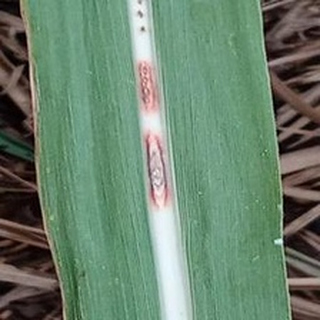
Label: sugarcane_red_rot